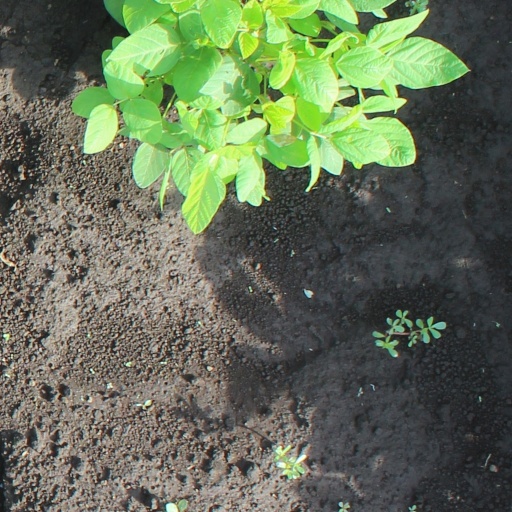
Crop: soybean